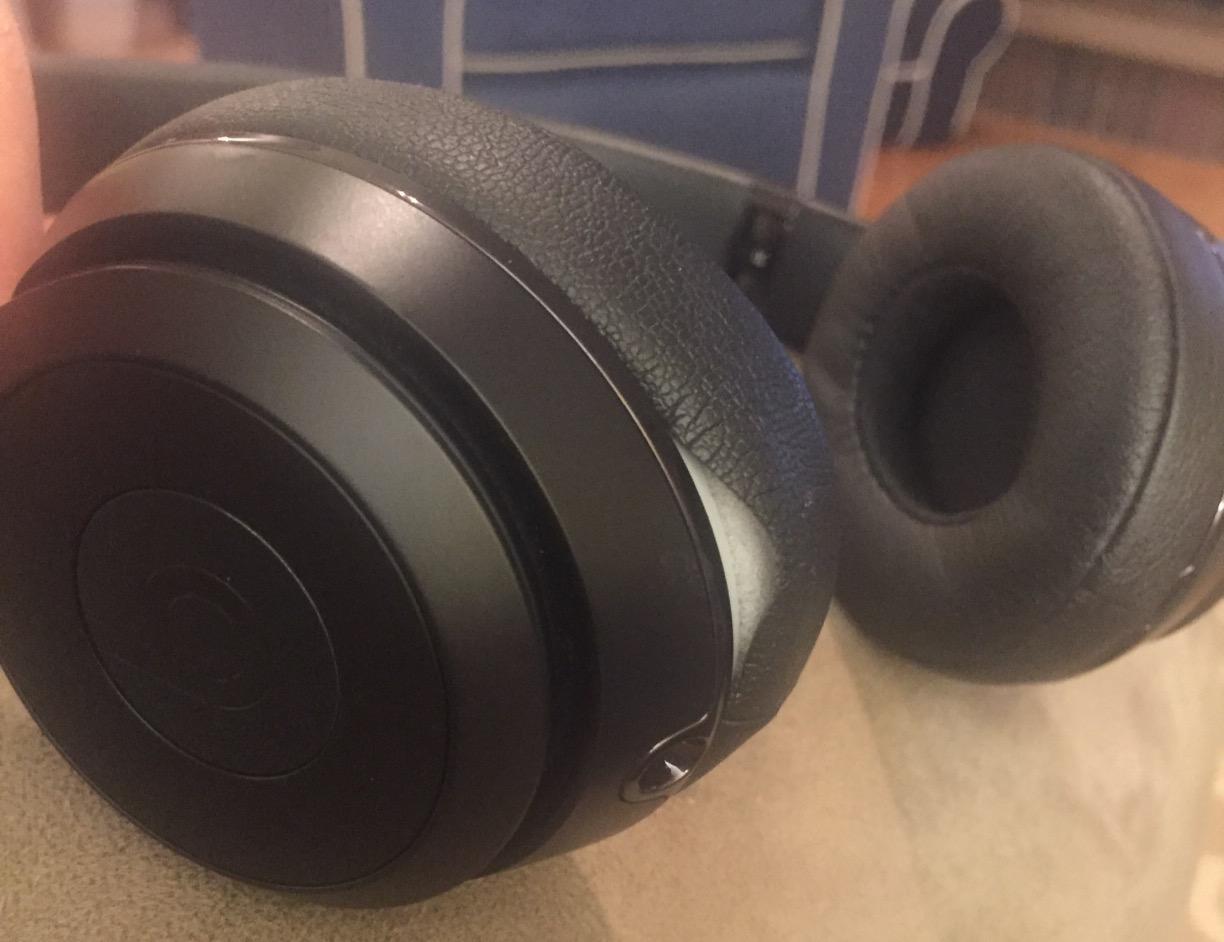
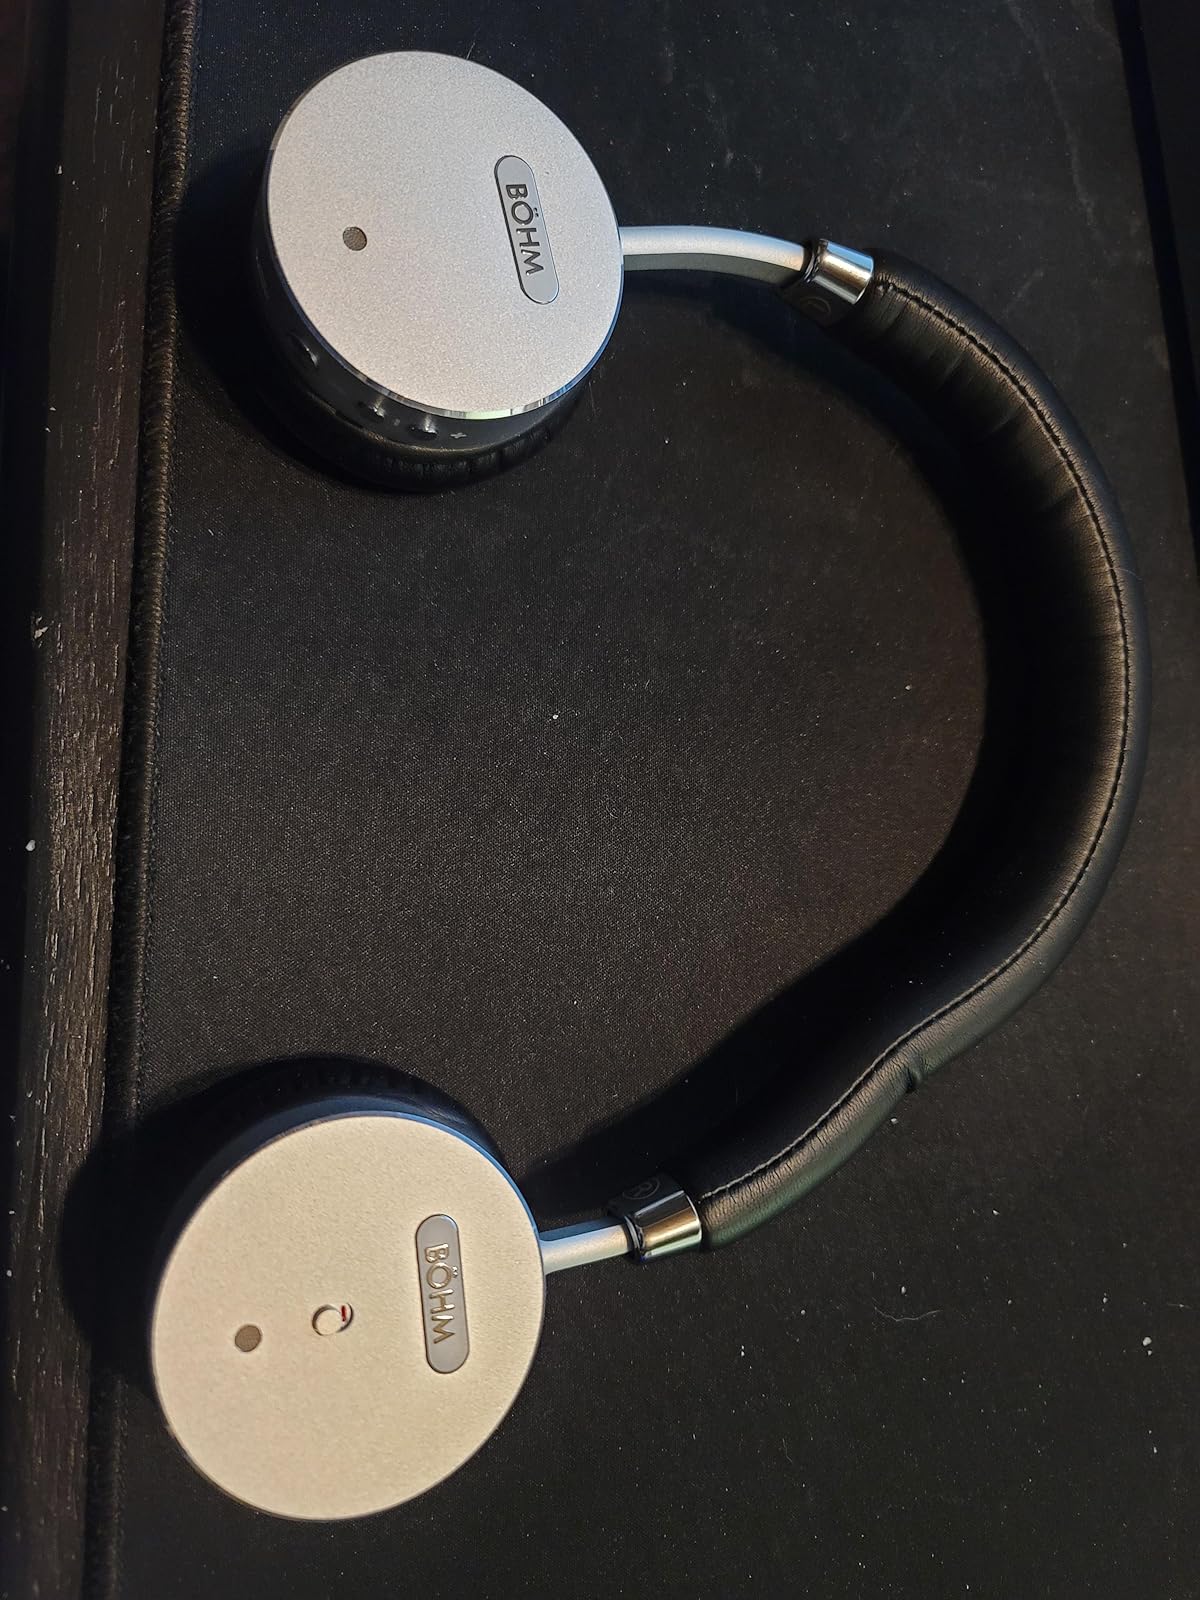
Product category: headphones
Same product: no